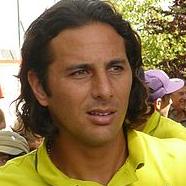
Age: 31